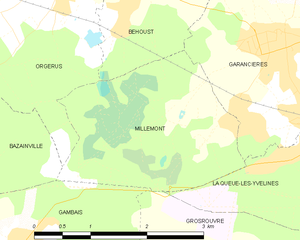
Carte des communes françaises Millemont